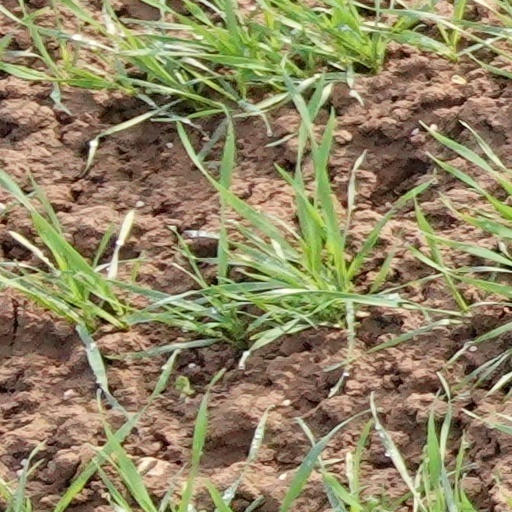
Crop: wheat